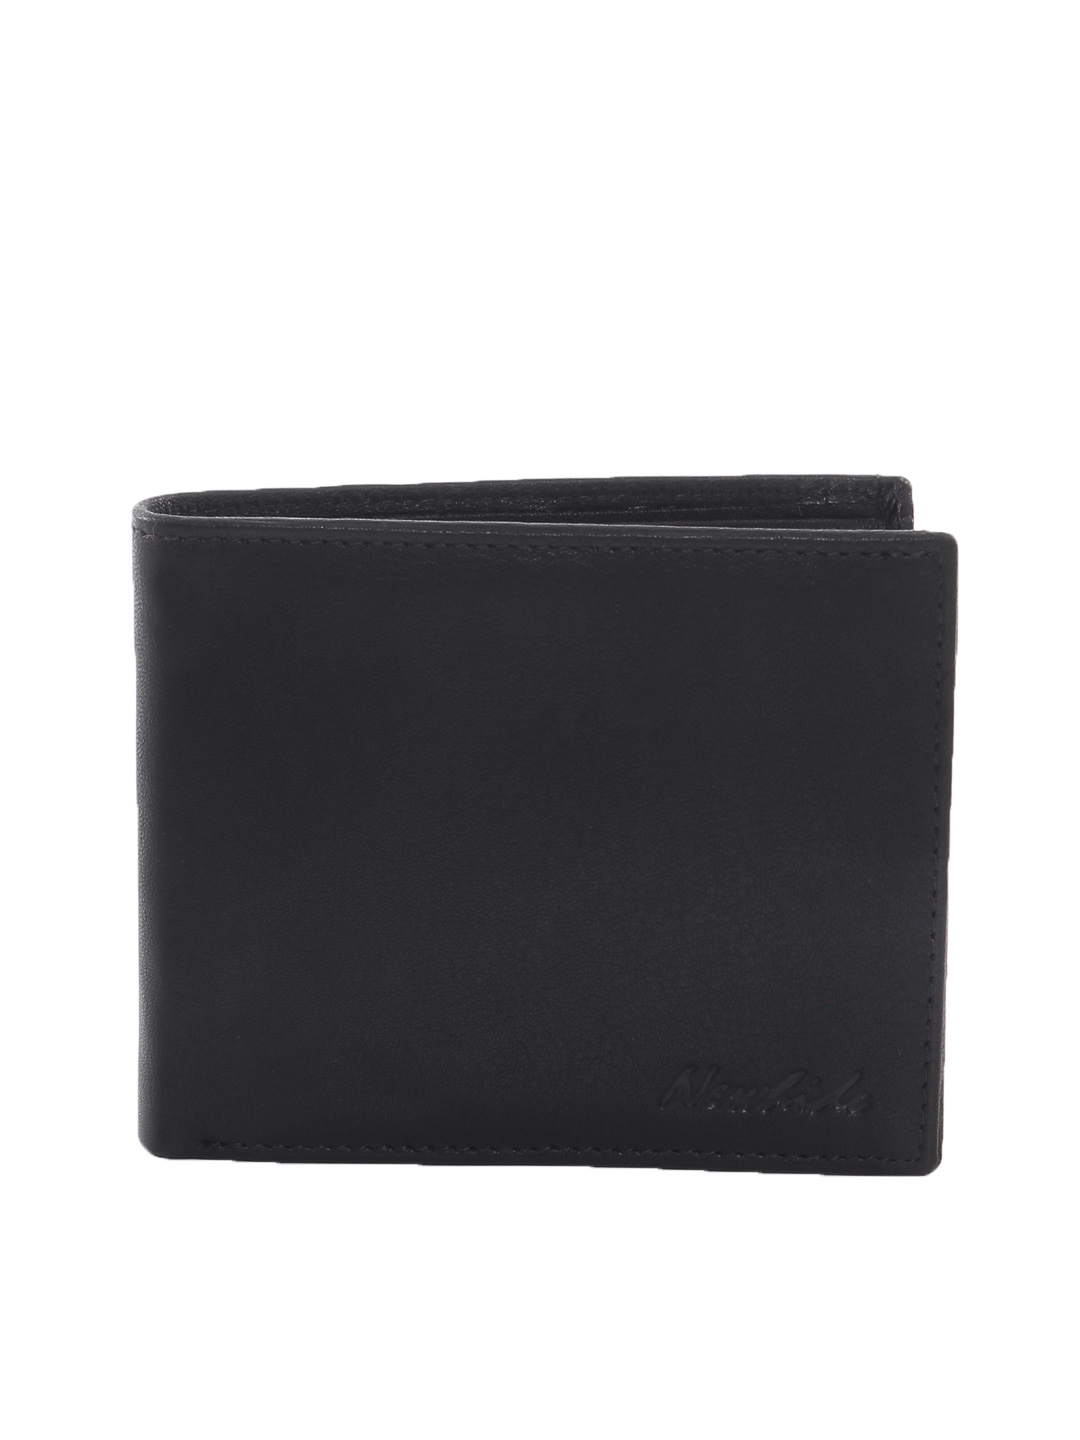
New Hide Men Black Wallet
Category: Accessories / Wallets / Wallets
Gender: Men
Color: Black
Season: Summer 2010
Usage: Casual